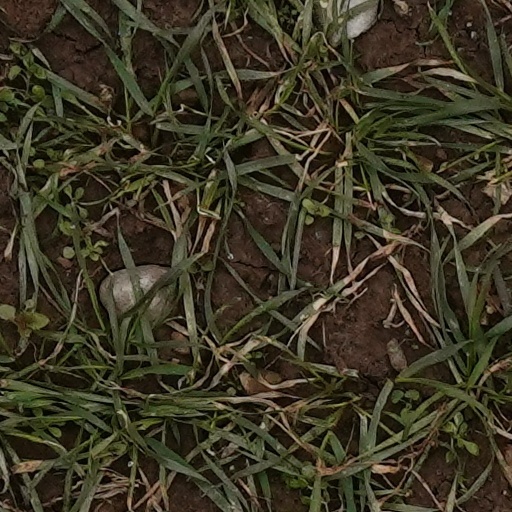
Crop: wheat